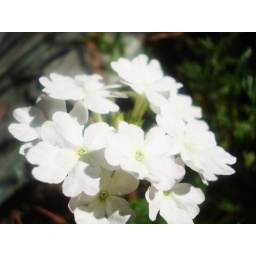
the white flowers stand out nicely against the green